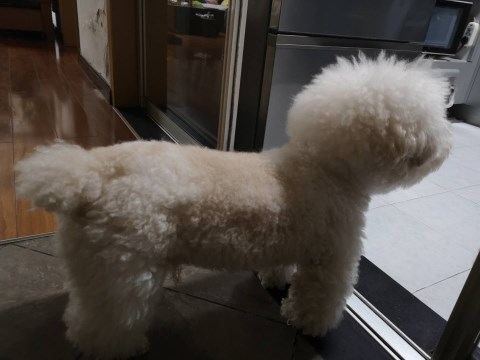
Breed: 3083-n000117-Bichon_Frise